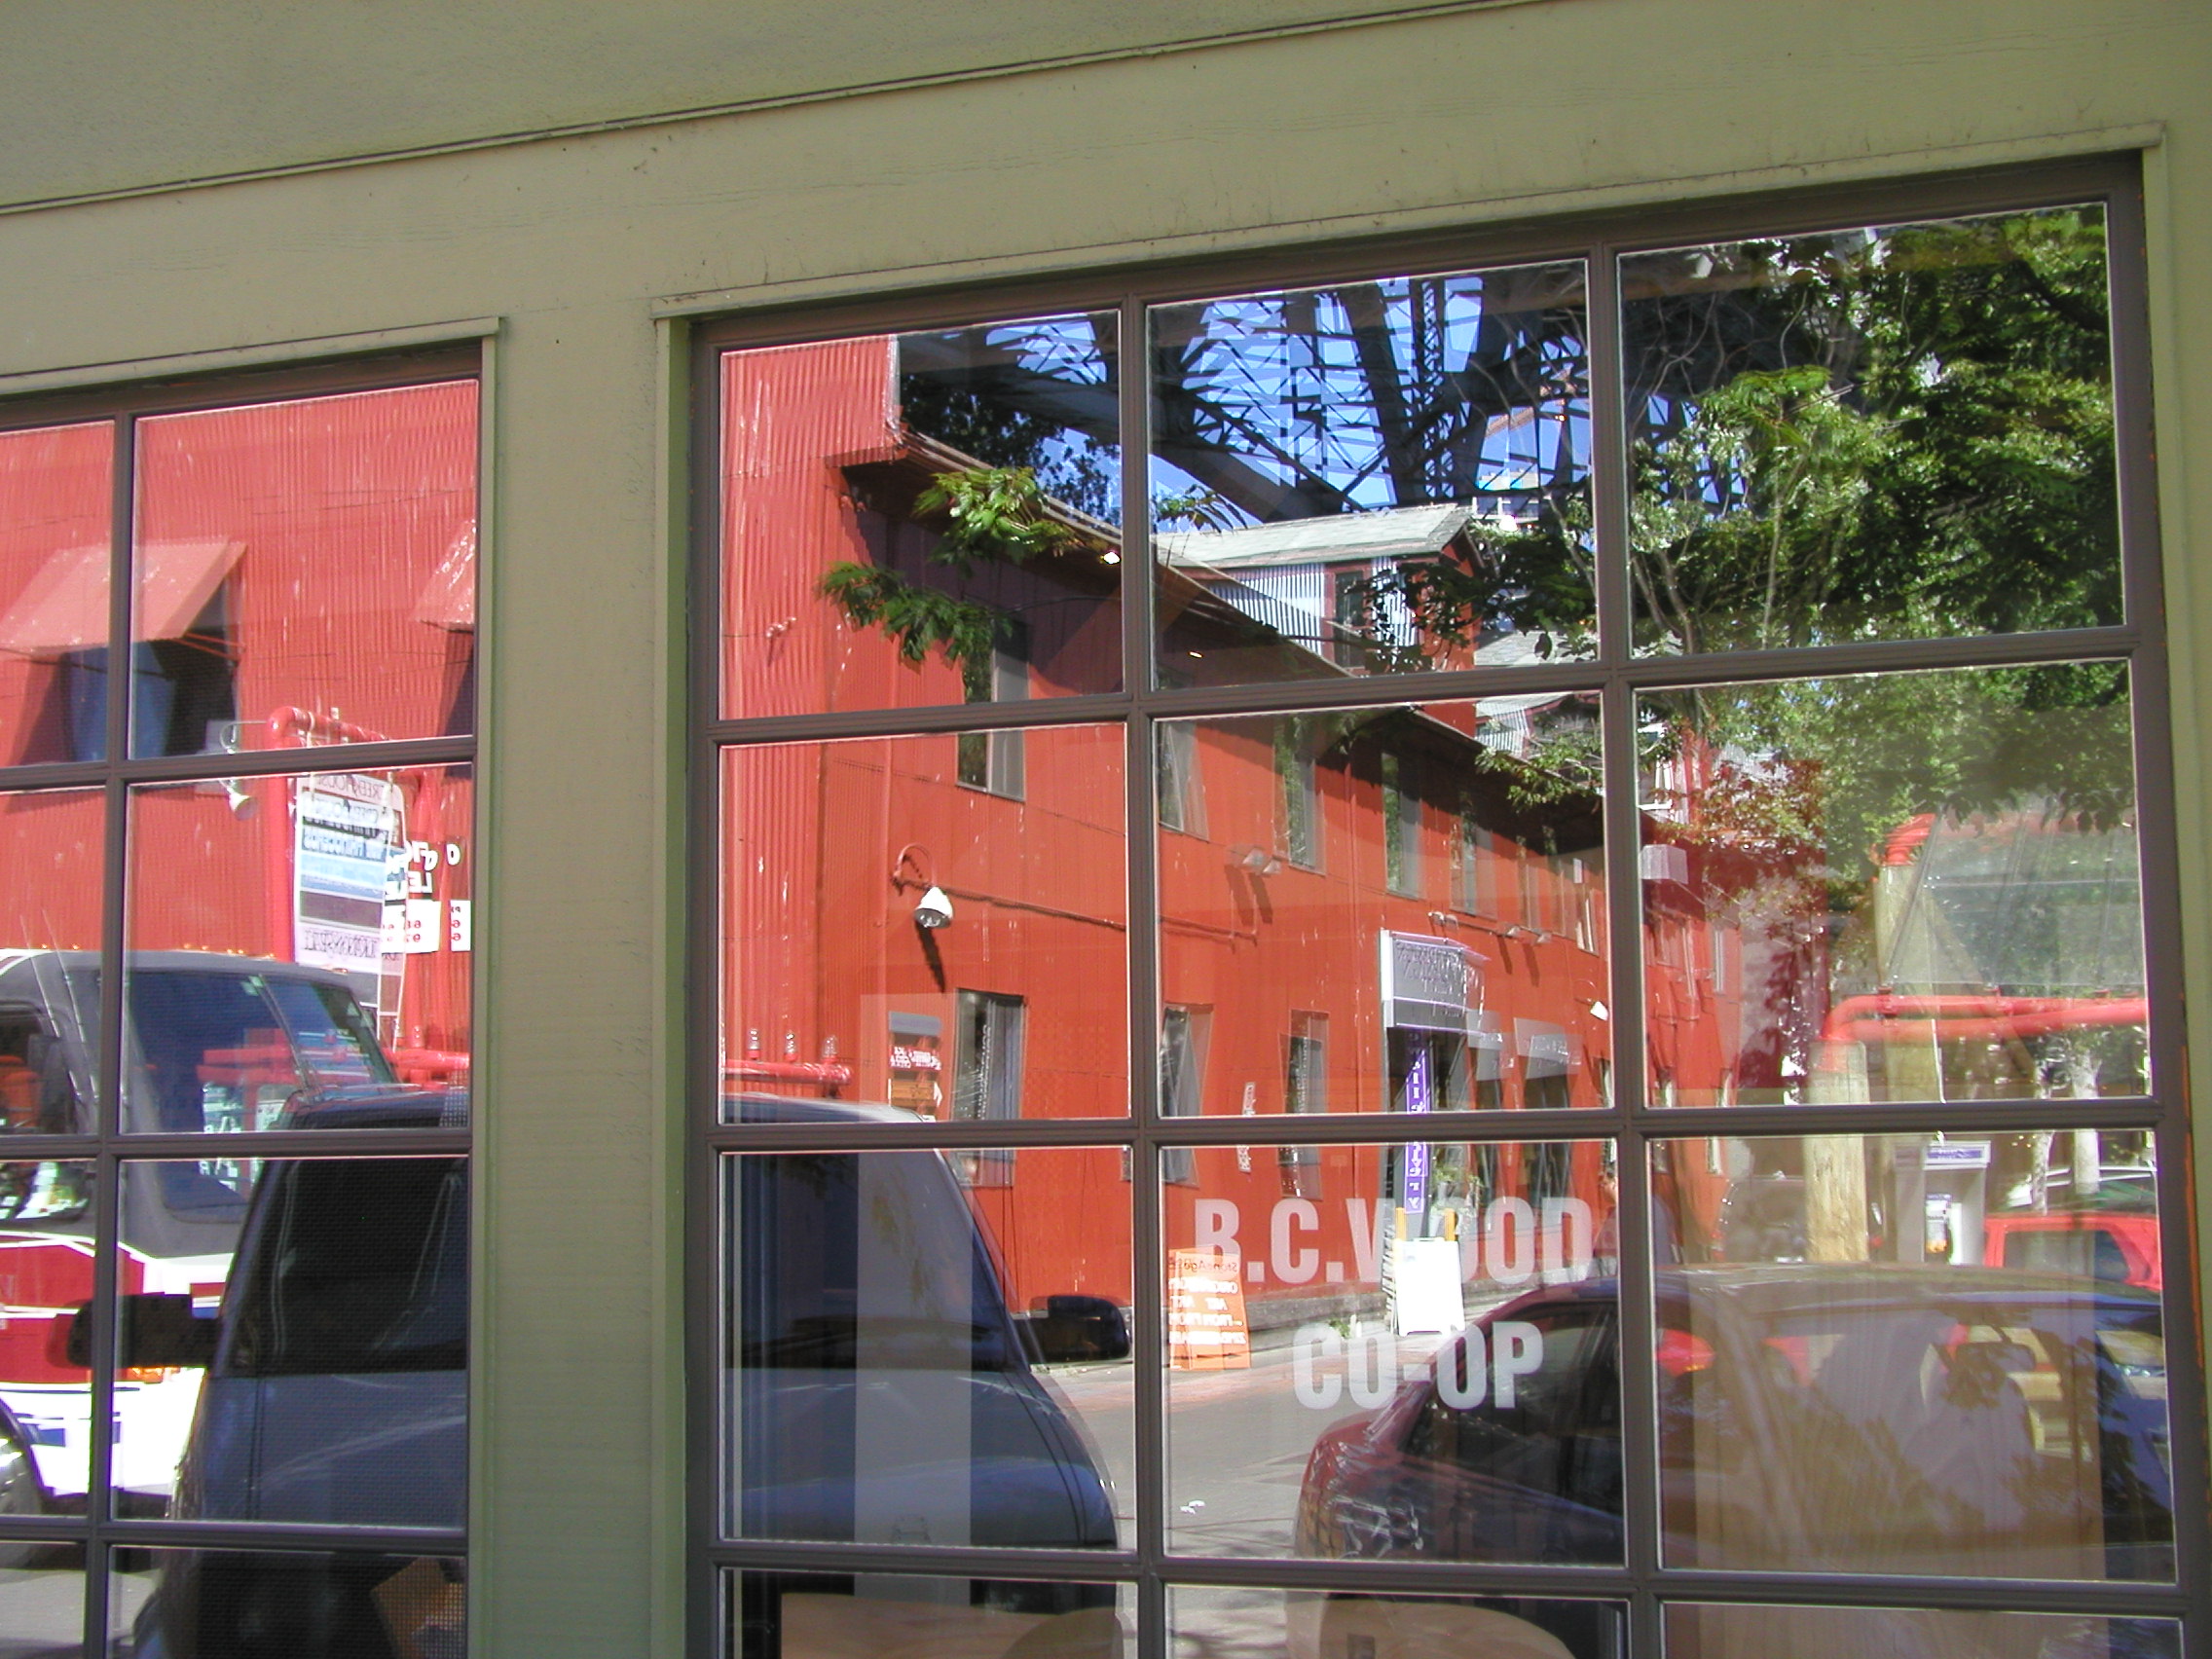
window, restaurant, vancouver, facade, interior design, canada, window covering